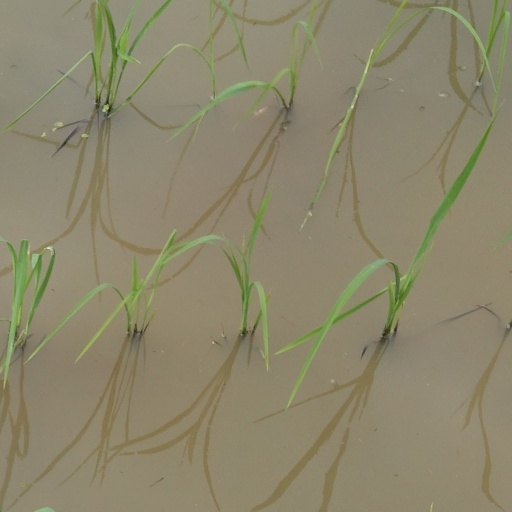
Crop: rice